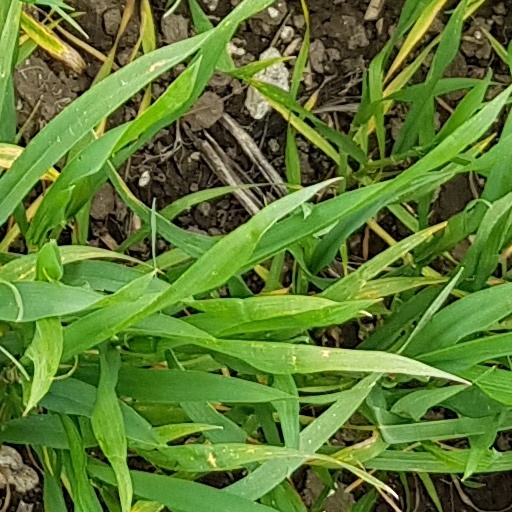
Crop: wheat